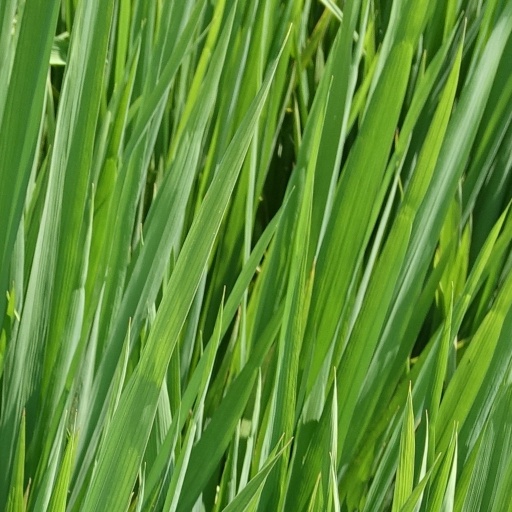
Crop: rice